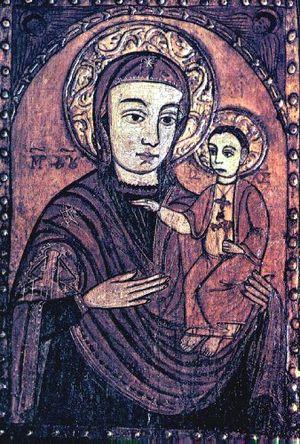
Icône grecque-catholique hongroise prise sur la version hongroise (précision droits
L'Église grecque-catholique hongroise ou Église catholique byzantine hongroise est une des Églises catholiques orientales. Le chef de l'Église porte le titre d'Éparque métropolitain de Hajdúdorog des Byzantins, avec résidence à Debrecen en Hongrie.